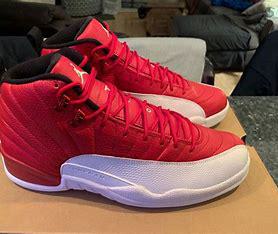
Brand: Jordan
Model: 12 Retro